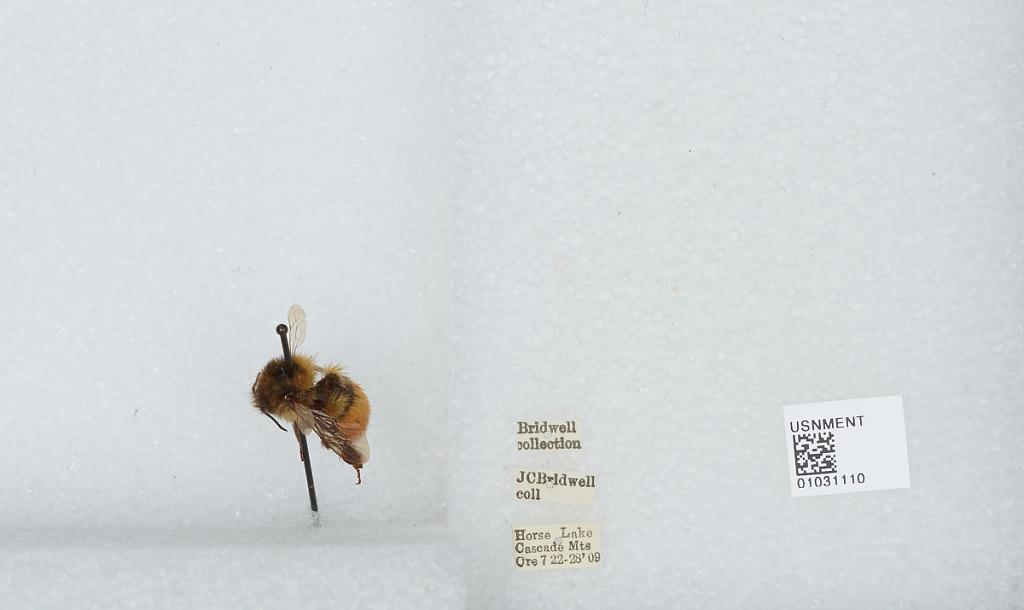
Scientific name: Bombus (Pyrobombus) melanopygus Nylander
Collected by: J. Bridwell
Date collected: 1909-7-22
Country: United States
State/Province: Oregon
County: Lane
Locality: Horse Lake, Cascade Mountains
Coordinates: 44.0003, -121.873